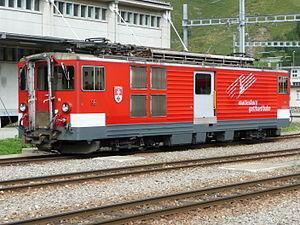
Un fourgon automoteur, appelé aussi locomotive-fourgon, est une automotrice affectée au transport du fret ou une locomotive possédant un compartiment à bagages qui lui permet d'assurer la fonction du fourgon à bagages. Ces véhicules ne transportent pas de passagers.